Scouting

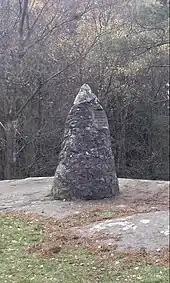
Cairn remembering the 1908 Lookwide camp at Fourstones near Humshaugh, the first proper Scout Camp

While taking this oath the scout will stand, holding his right hand raised level with his shoulder, palm to the front, thumb resting on the nail of the little finger and the other three fingers upright, pointing upwards:—